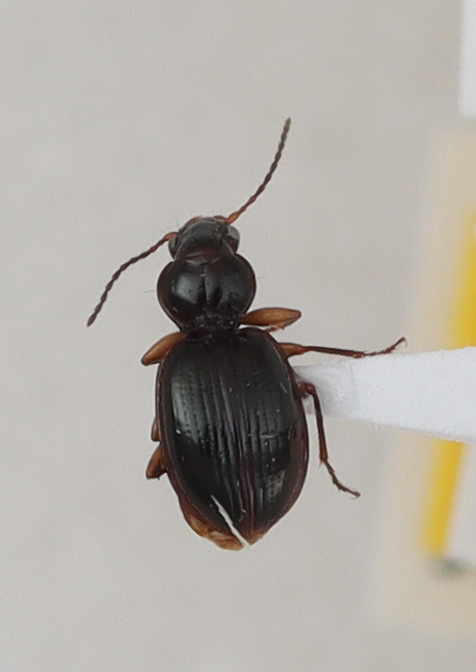
Scientific name: Mecyclothorax konanus
Plot: 14
Trap: S
Collected: 20200901